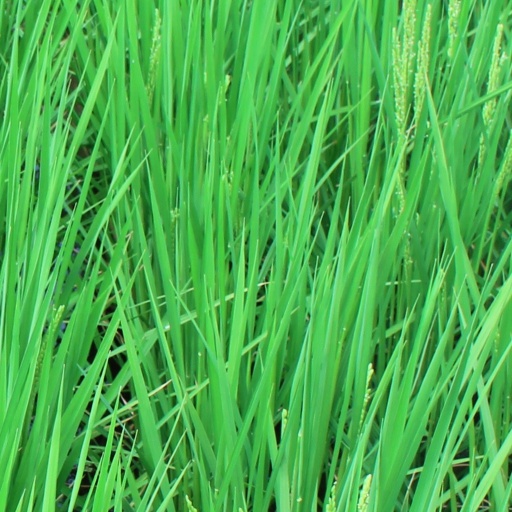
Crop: rice